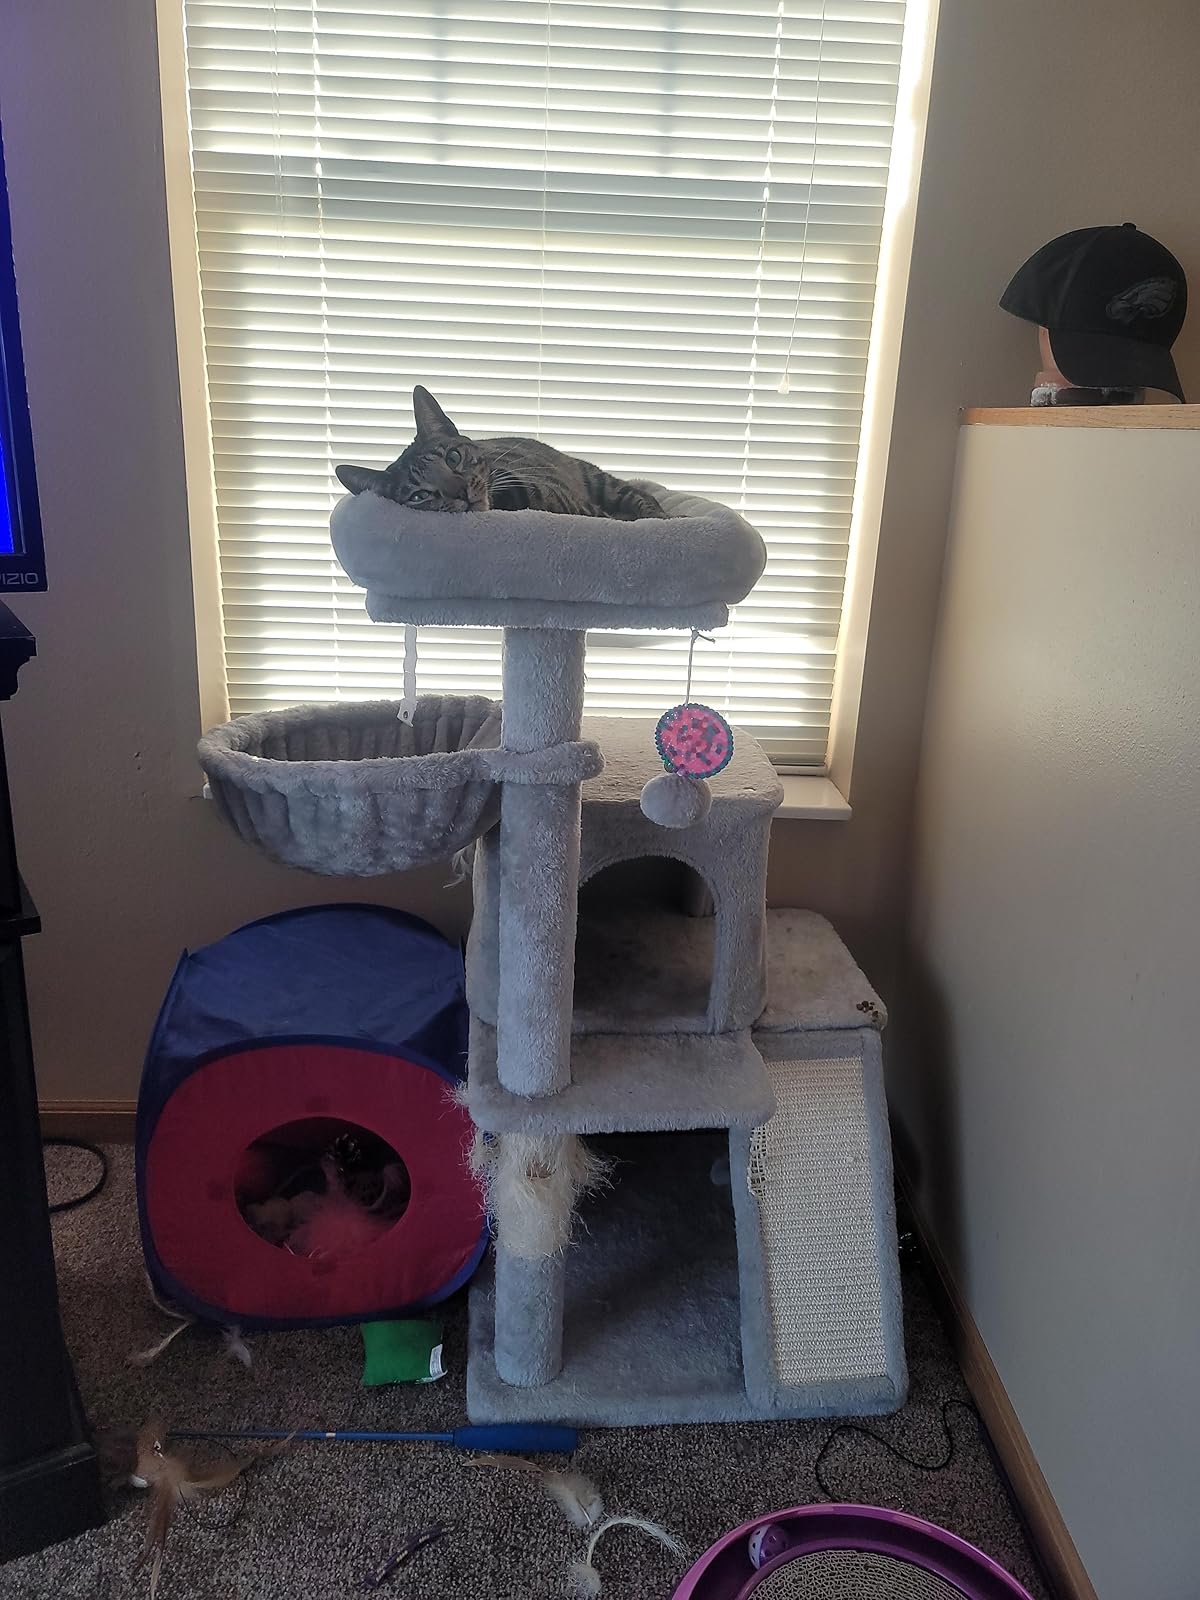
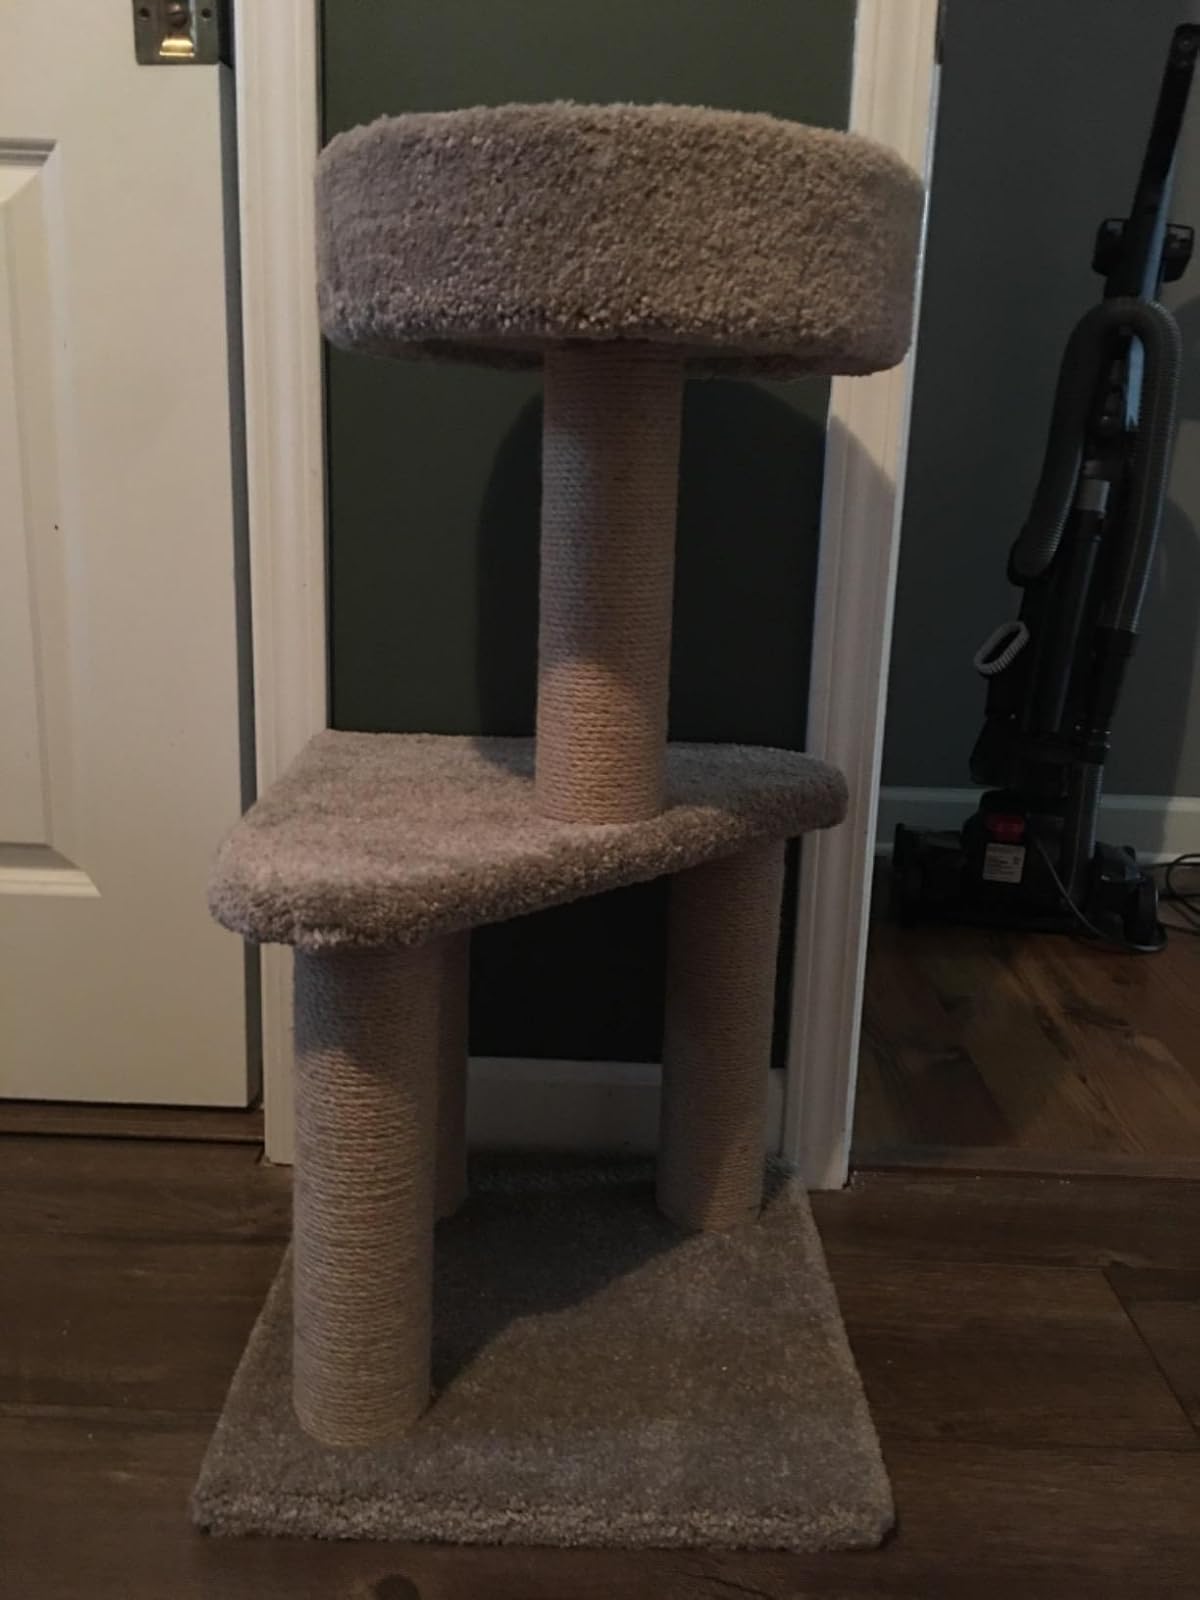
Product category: items_cat tree
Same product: no